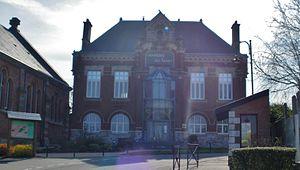
Vue de la mairie de Monchy-au-Bois.
Monchy-au-Bois est une commune française située dans le département du Pas-de-Calais en région Hauts-de-France.